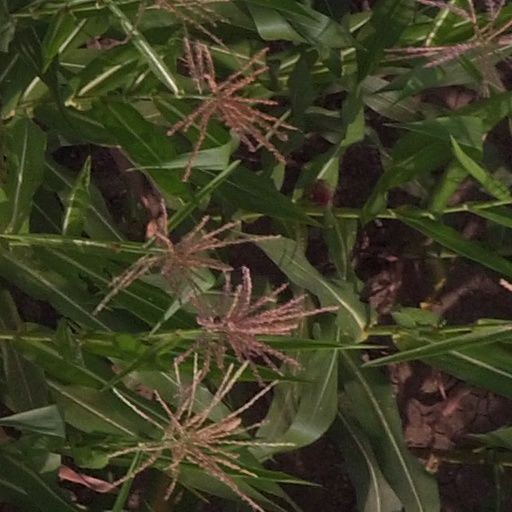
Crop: maize; corn